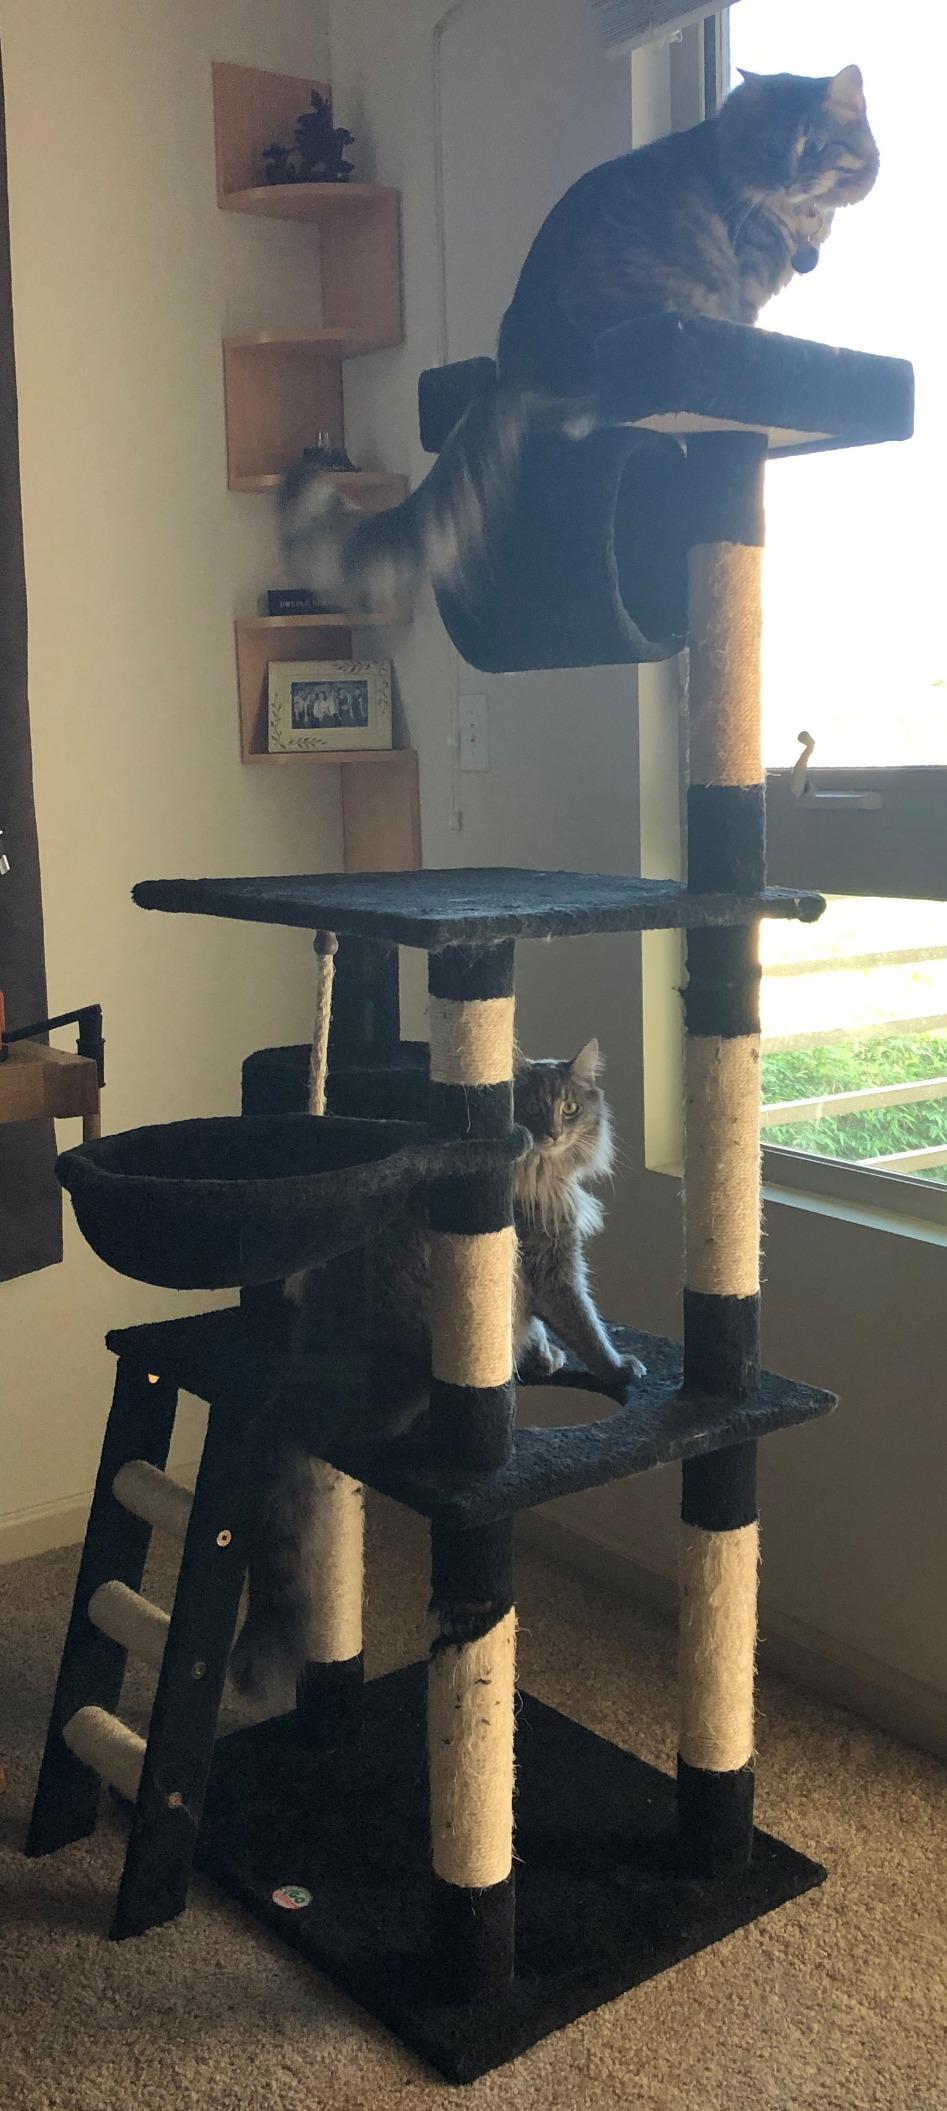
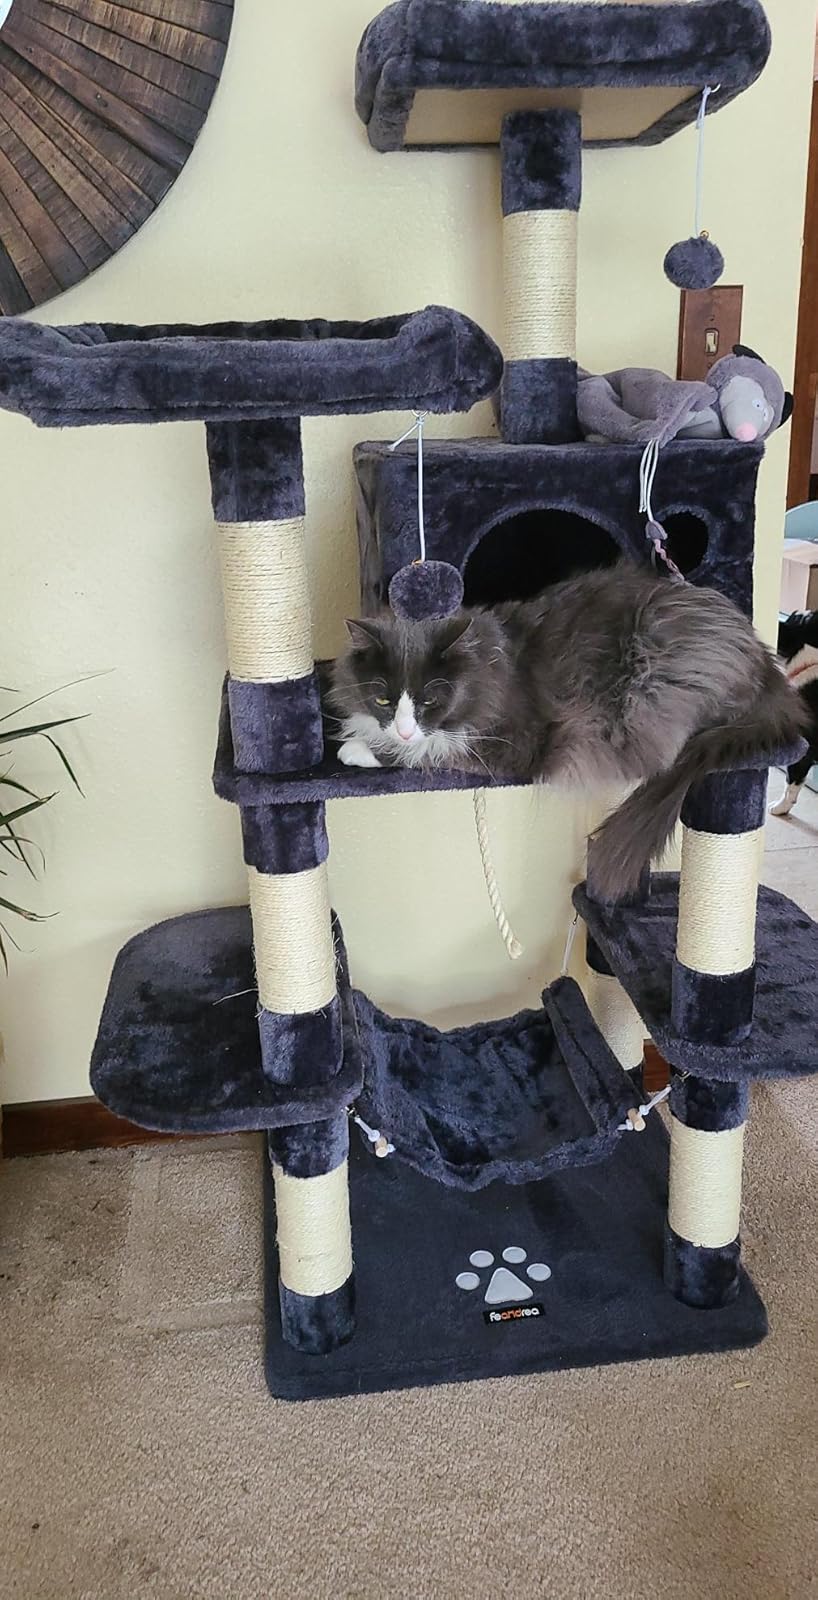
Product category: items_cat tree
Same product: no